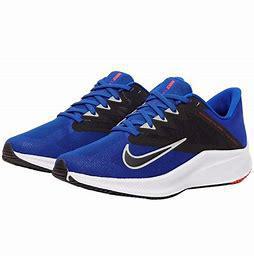
Brand: Nike
Model: Quest 3